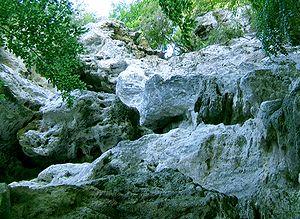
La chute d'eau de Urach, en allemand Uracher Wasserfall, se situe au sud de la ville de Bad Urach, dans le bassin de l'Erms. Le torrent à l'origine de cette chute d'eau est appelé Brühlbach; il prend naissance sur le plateau du Jura souabe. Au bord du plateau du Jura souabe, le cours d'eau chute dans le vide sur 37 m avant de retomber sur un rocher calcaire pour continuer à dégringoler le long de la paroi calcaire sur 50 m supplémentaires. En fonction du débit, le torrent forme différents bras qui se rejoignent au pied de la chute, puis il se jette dans le Maisental, un affluent de l'Erms.